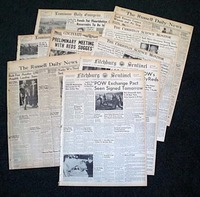
Label: paper